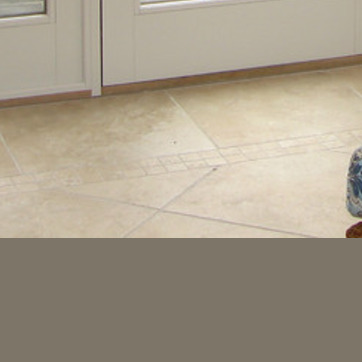
Material: tile